Handicapper (horse)

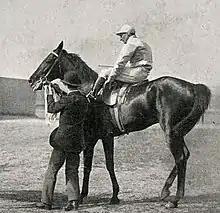
Handicapper returning to scales after winning the 2000 Guineas.

Handicapper (1898 – 1921) was a British Thoroughbred racehorse. He showed some promising form as a juvenile in 1900 when he finished fourth in the July Stakes and then won the Richmond Stakes. After running poorly on his three-year-old debut he recorded a major upset when he won the 2000 Guineas at odds of 33/1. Handicapper raced until the age of five but never won another race of any significance.